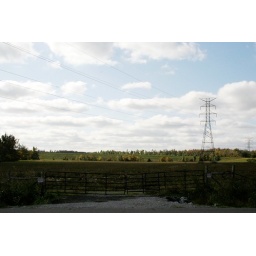
Stopped at the end of my road and took this beside the truck